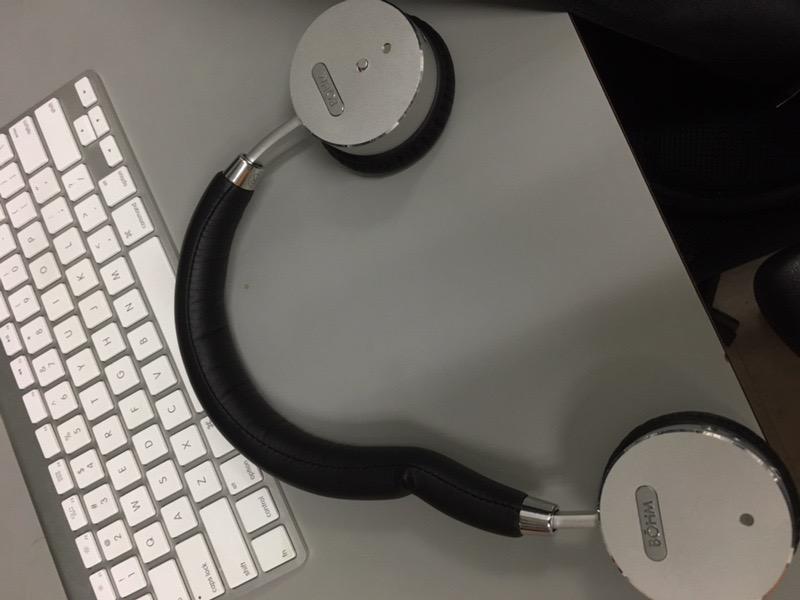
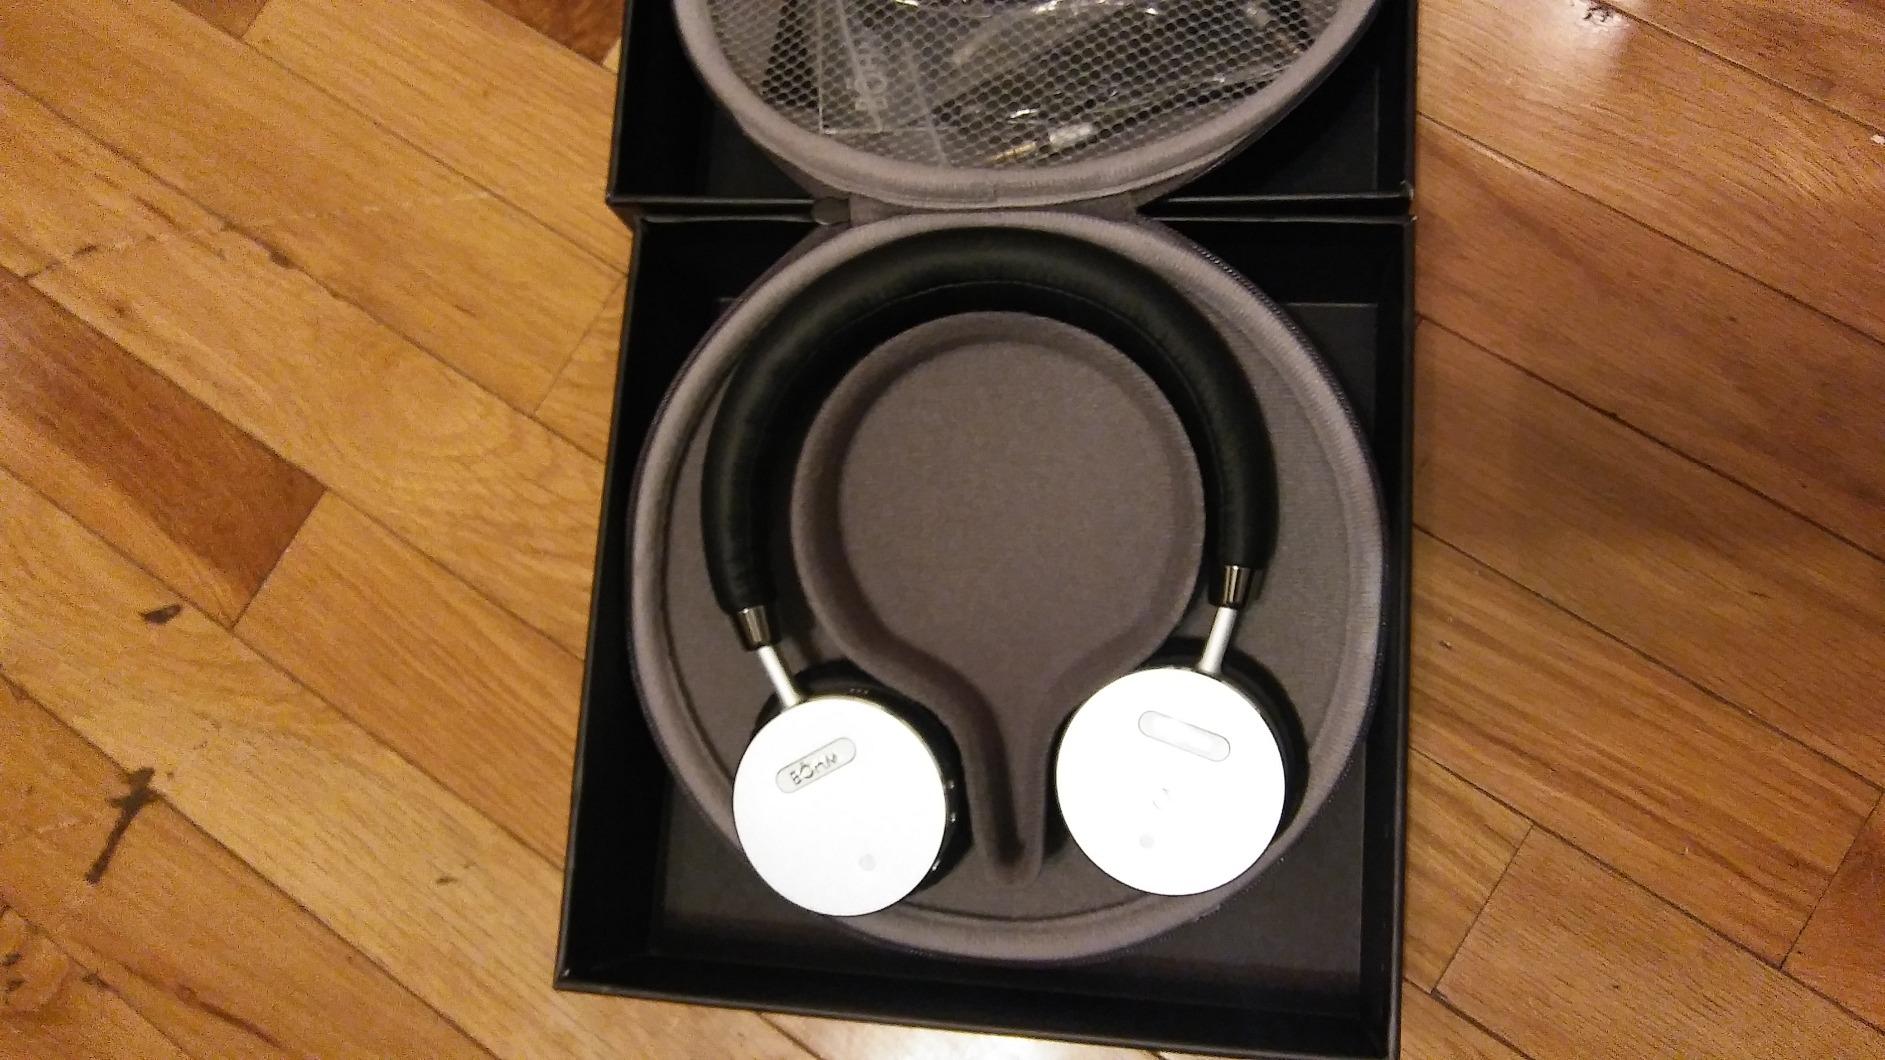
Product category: headphones
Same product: yes